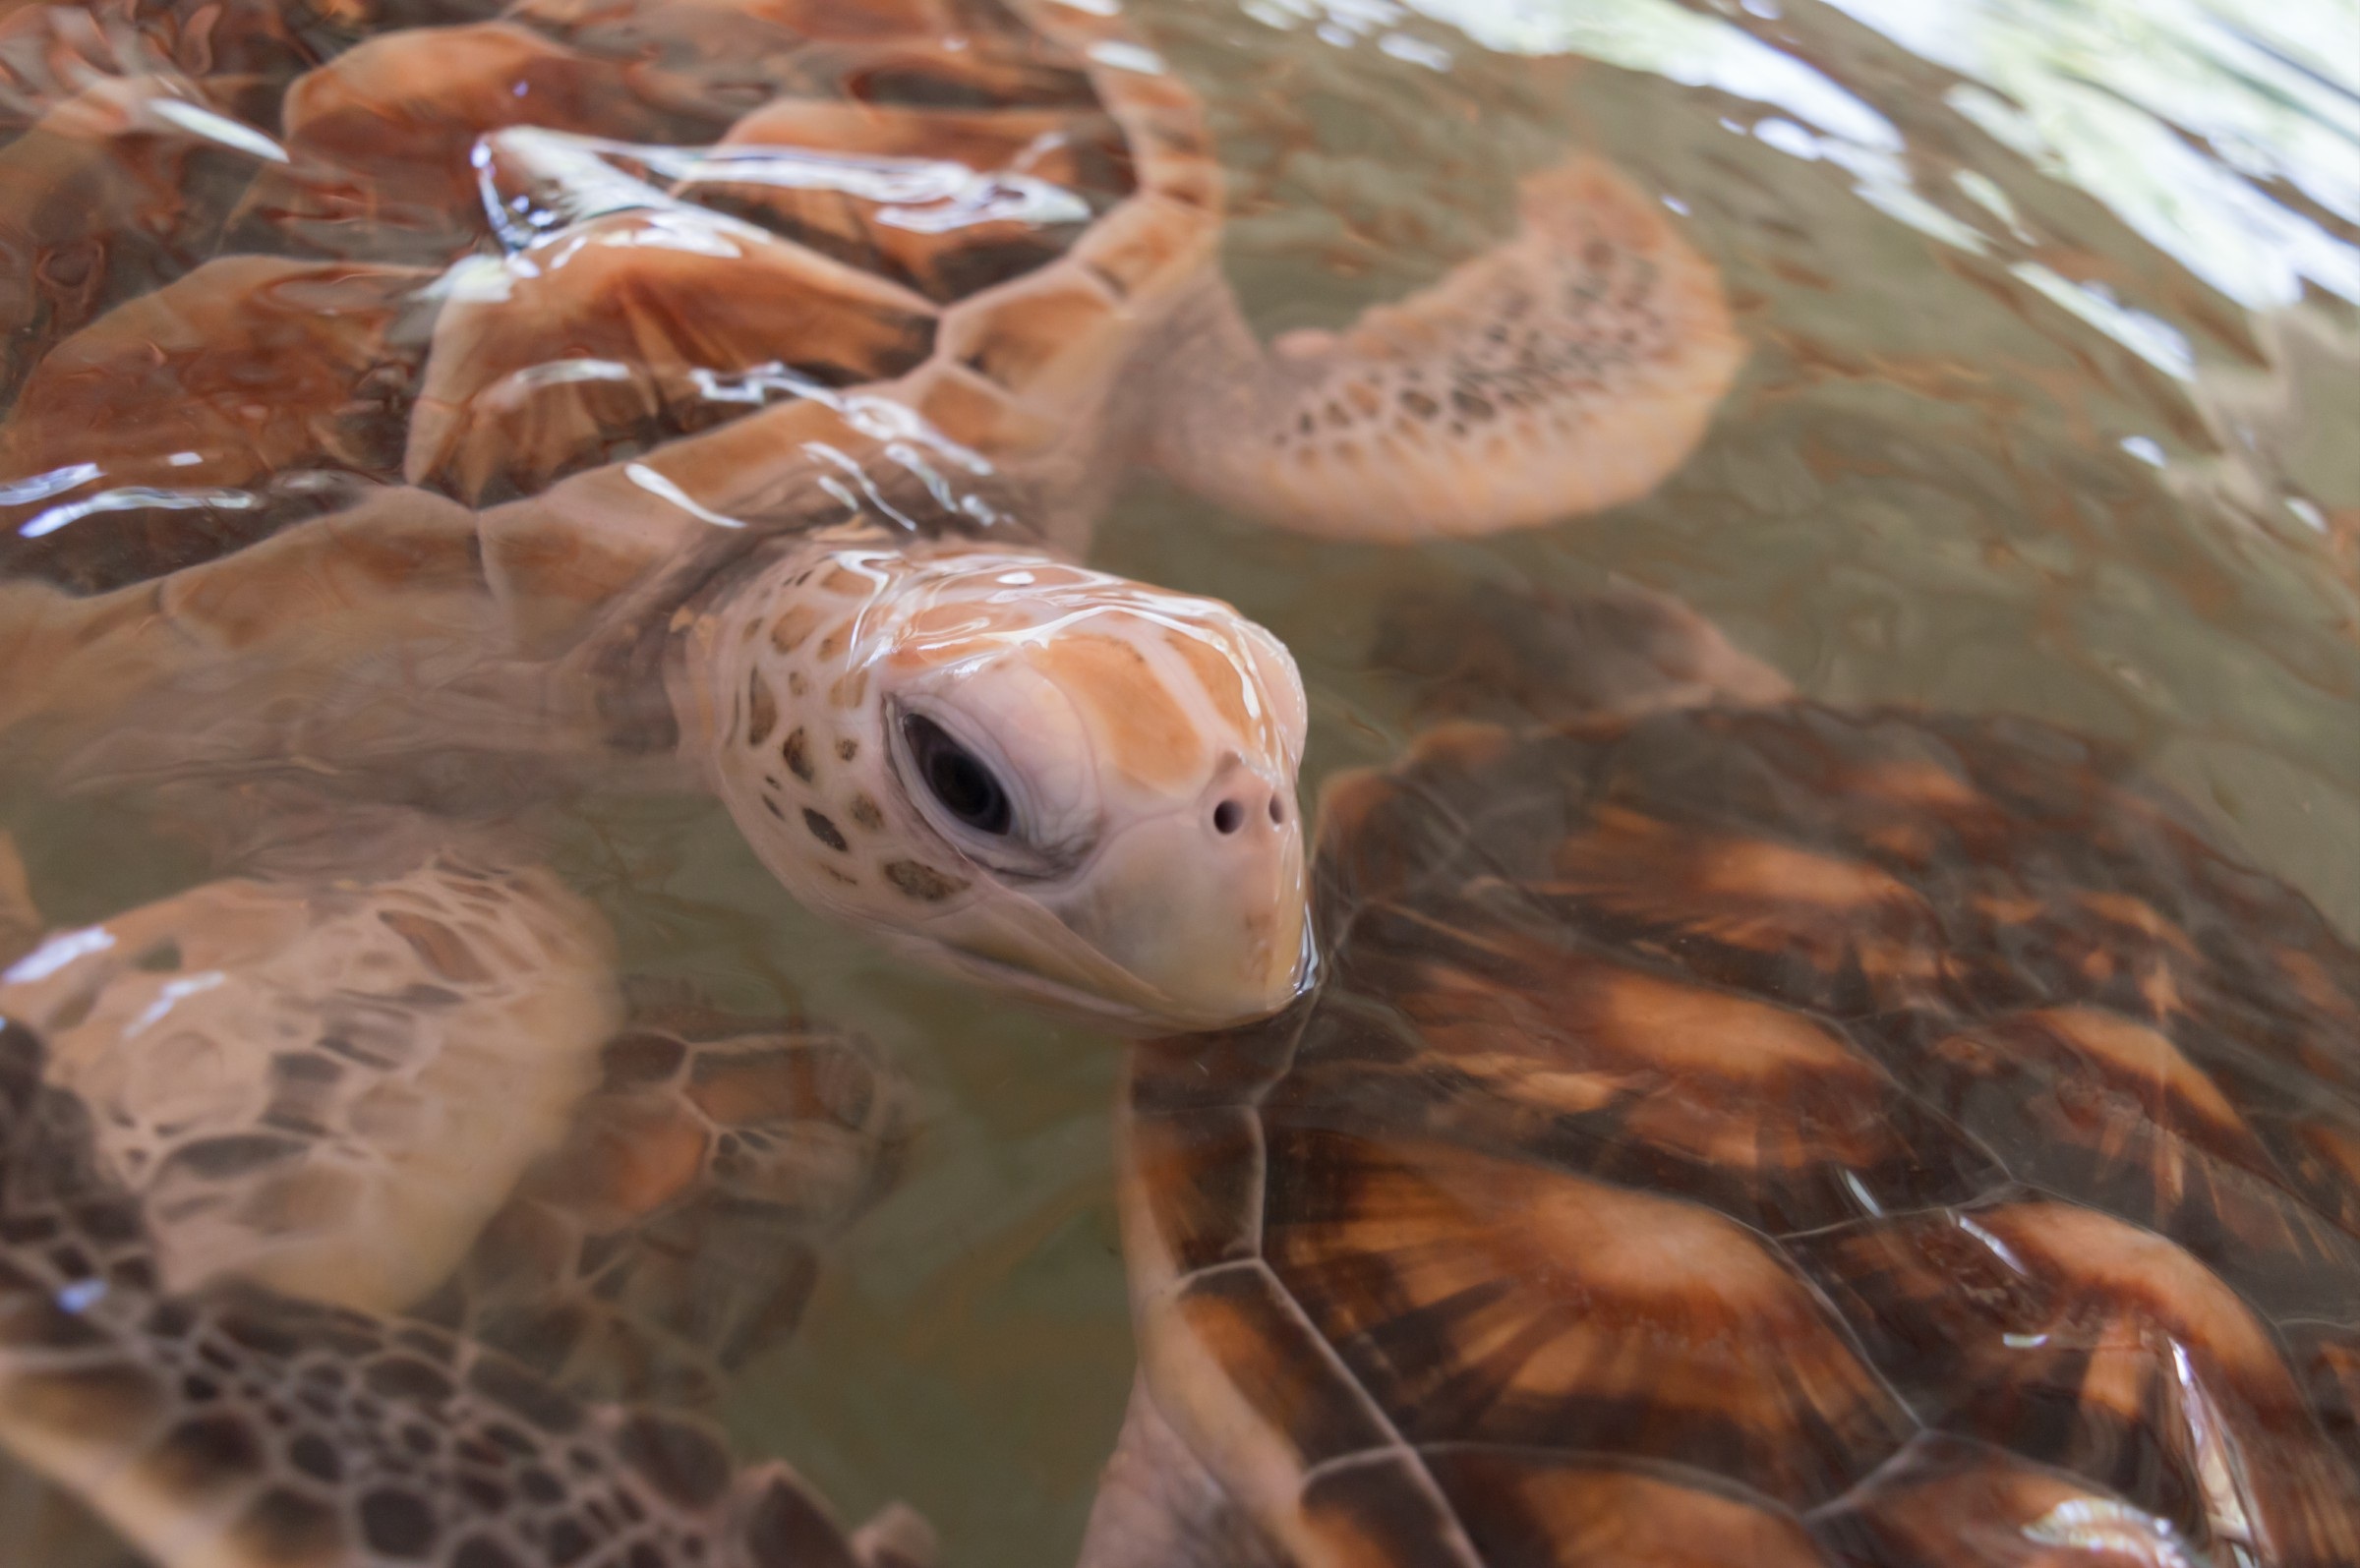
wildlife, biology, turtle, sea turtle, reptile, fauna, animals, tortoise, snake, vertebrate, aquatic animal, salt water animals, boa constrictor, scaled reptile, boas